Bank OZK Arena

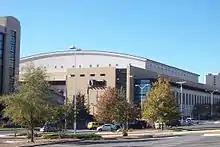
The Summit Arena signage in 2008, with the Hot Springs Convention Center extending out to the right and part of an adjoining Embassy Suites hotel on the left

Prior to the 2014 acquisition of Summit Bank of Arkadelphia, Arkansas by Bank of the Ozarks, Summit Bank was the arena's naming sponsor.